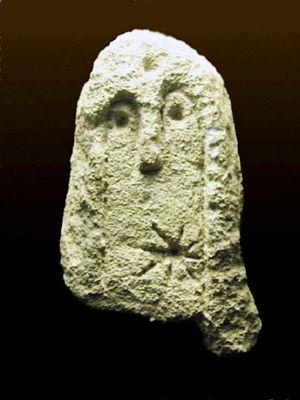
Stèle du Rocher des Doms à Avignon, civilisation de Lagozza
Avignon est une ville du sud de la France, située au confluent du Rhône et de la Durance. C'est la ville où siège le conseil du Grand Avignon. Avignon est le chef-lieu de l'arrondissement d'Avignon et du département de Vaucluse. Ses habitants s'appellent les Avignonnais.